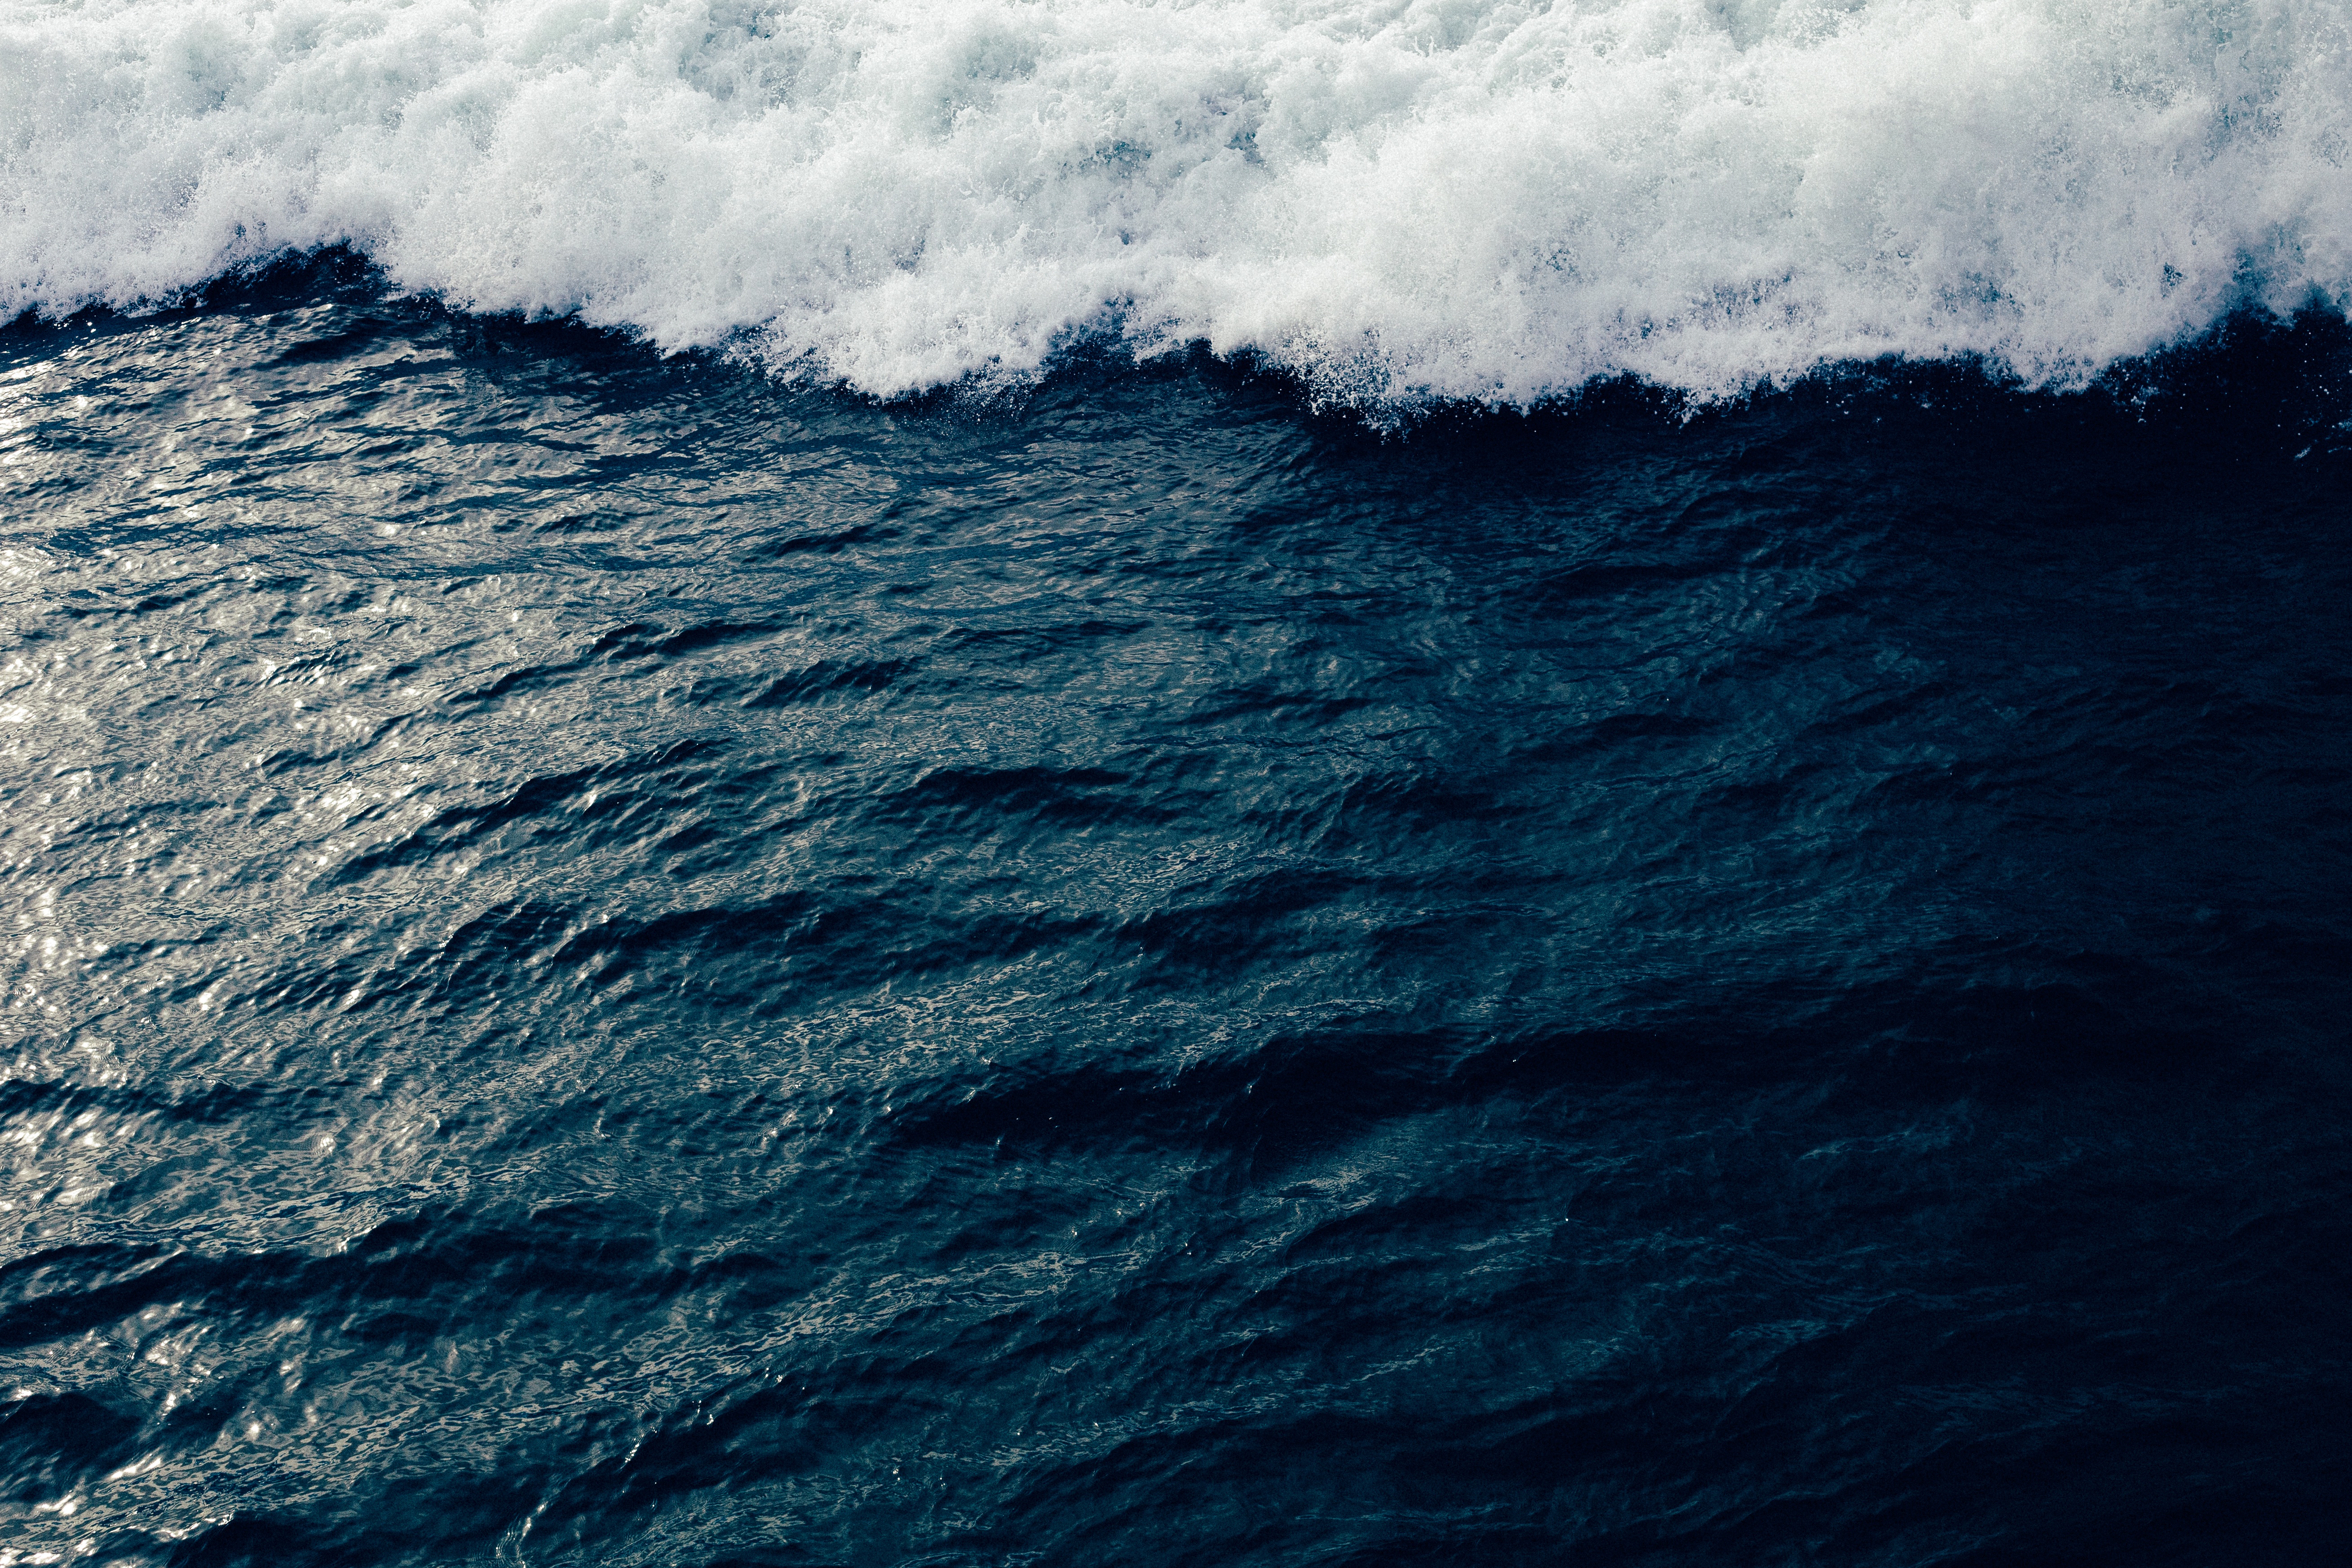
sea, coast, ocean, horizon, wave, wind, wind wave